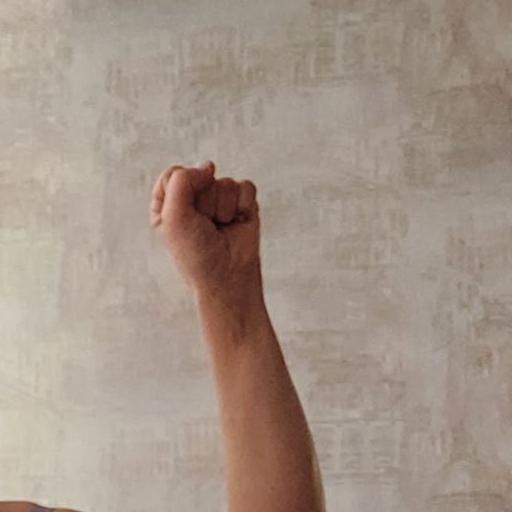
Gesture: fist